WBWL (FM)

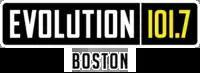
WEDX's logo as "Evolution 101.7", used from December 20, 2012, to June 12, 2014

On May 16, 2012, Phoenix Media/Communications Group announced that it would sell WFNX to iHeartMedia (then known as Clear Channel Communications) for $14.5 million, after finding it difficult to sustain its continued operation. The next day, WFEX was sold to Blount Communications, which would rename that station WDER-FM. Live programming ended on July 20, 2012, with the last song being "Let's Go to Bed" by the Cure (the first song on WFNX in 1983); an automated version of WFNX remained available online until March 2013, when the "Boston Phoenix" publication shut down (citing huge financial losses), and was also heard on 101.7 FM until 4:00 p.m. on July 24, 2012, when Clear Channel assumed control of the station. At that time, after playing "Shake It Out" by Florence and the Machine, 101.7 began stunting with a loop of the Boston-famous song "Dirty Water" by the Standells.